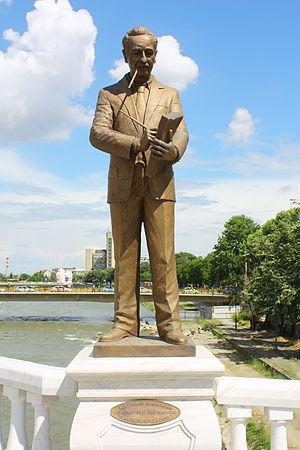
Le Pont de l'Art est un pont piétonnier situé sur le fleuve Vardar, dans le centre de Skopje, la capitale de la Macédoine du Nord. Le pont comporte de nombreuses statues de nombreux artistes et musiciens macédoniens. Il a été construit dans le cadre du grand projet Skopje 2014, avec un coût de construction estimé à 2,5 millions d'euros. Le pont comprend 29 sculptures, 14 de chaque côté et une au centre. Il mesure 83 mètres de longueur et 9 mètres de largeur, tandis que la partie centrale du pont fait 12 mètres de large.